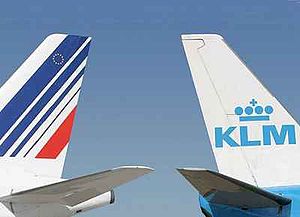
Air France-KLM
Air France-KLM S.A. er et franskbaseret holdingselskab, der er resultatet af den i 2004 gennemførte fusion af Frankrigs og Nederlandenes nationale flyselskaber Air France og KLM. Selskabet har sit hovedkvarter i Aéroport Paris-Charles de Gaulle nær Paris, Frankrig, og er noteret på Euronext. Målt på såvel samlet omsætning og antal passagerkilometer er det verdens største flyselskab. Administrerende direktør er fra 2009 Pierre-Henri Gourgeon.